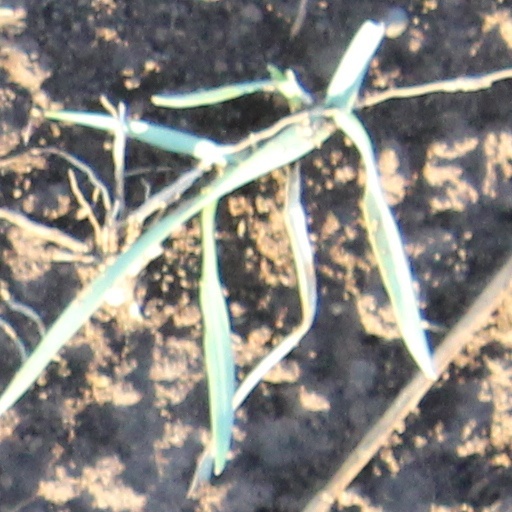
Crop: wheat